Corrugated box design

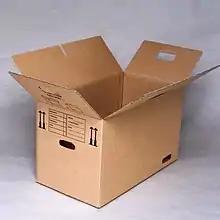
Partial overlap box with interlocking slots to temporarily close box

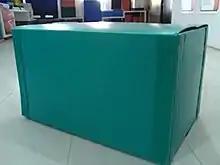
"Corrugated plastic" box used as reusable packaging

Corrugated box design is the process of matching design factors for corrugated fiberboard (sometimes called corrugated cardboard) or corrugated plastic boxes with the functional physical, processing and end-use requirements. Packaging engineers work to meet the performance requirements of a box while controlling total costs throughout the system. Corrugated boxes are shipping containers used for transport packaging and have important functional and economic considerations.